Trichome

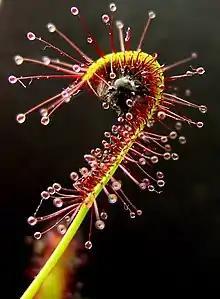
Sticky trichomes of a carnivorous plant, "Drosera capensis" with a trapped insect, contain proteolytic enzymes

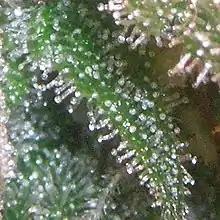
Glandular trichomes on "Cannabis", rich in cannabinoids

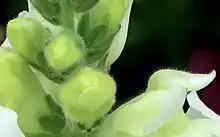
"Antirrhinum majus" buds with glandular hairs

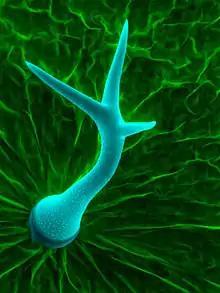
Scanning electron micrograph of a trichome on a leaf of "Arabidopsis thaliana"; the structure is a single cell.

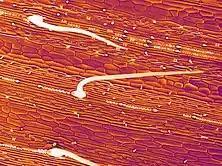
Scanning electron micrograph of leaf hairs on "Brachypodium distachyon" (250x)

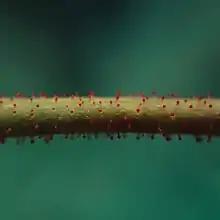
Red glandular trichomes on a rose stem

Plant trichomes have many different features that vary between both species of plants and organs of an individual plant. These features affect the subcategories that trichomes are placed into. Some defining features include the following: